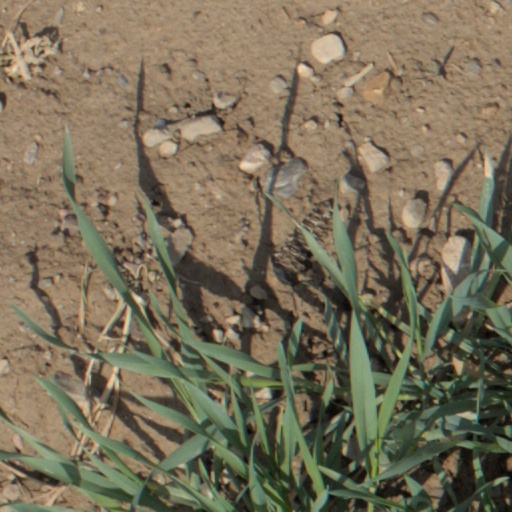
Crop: wheat